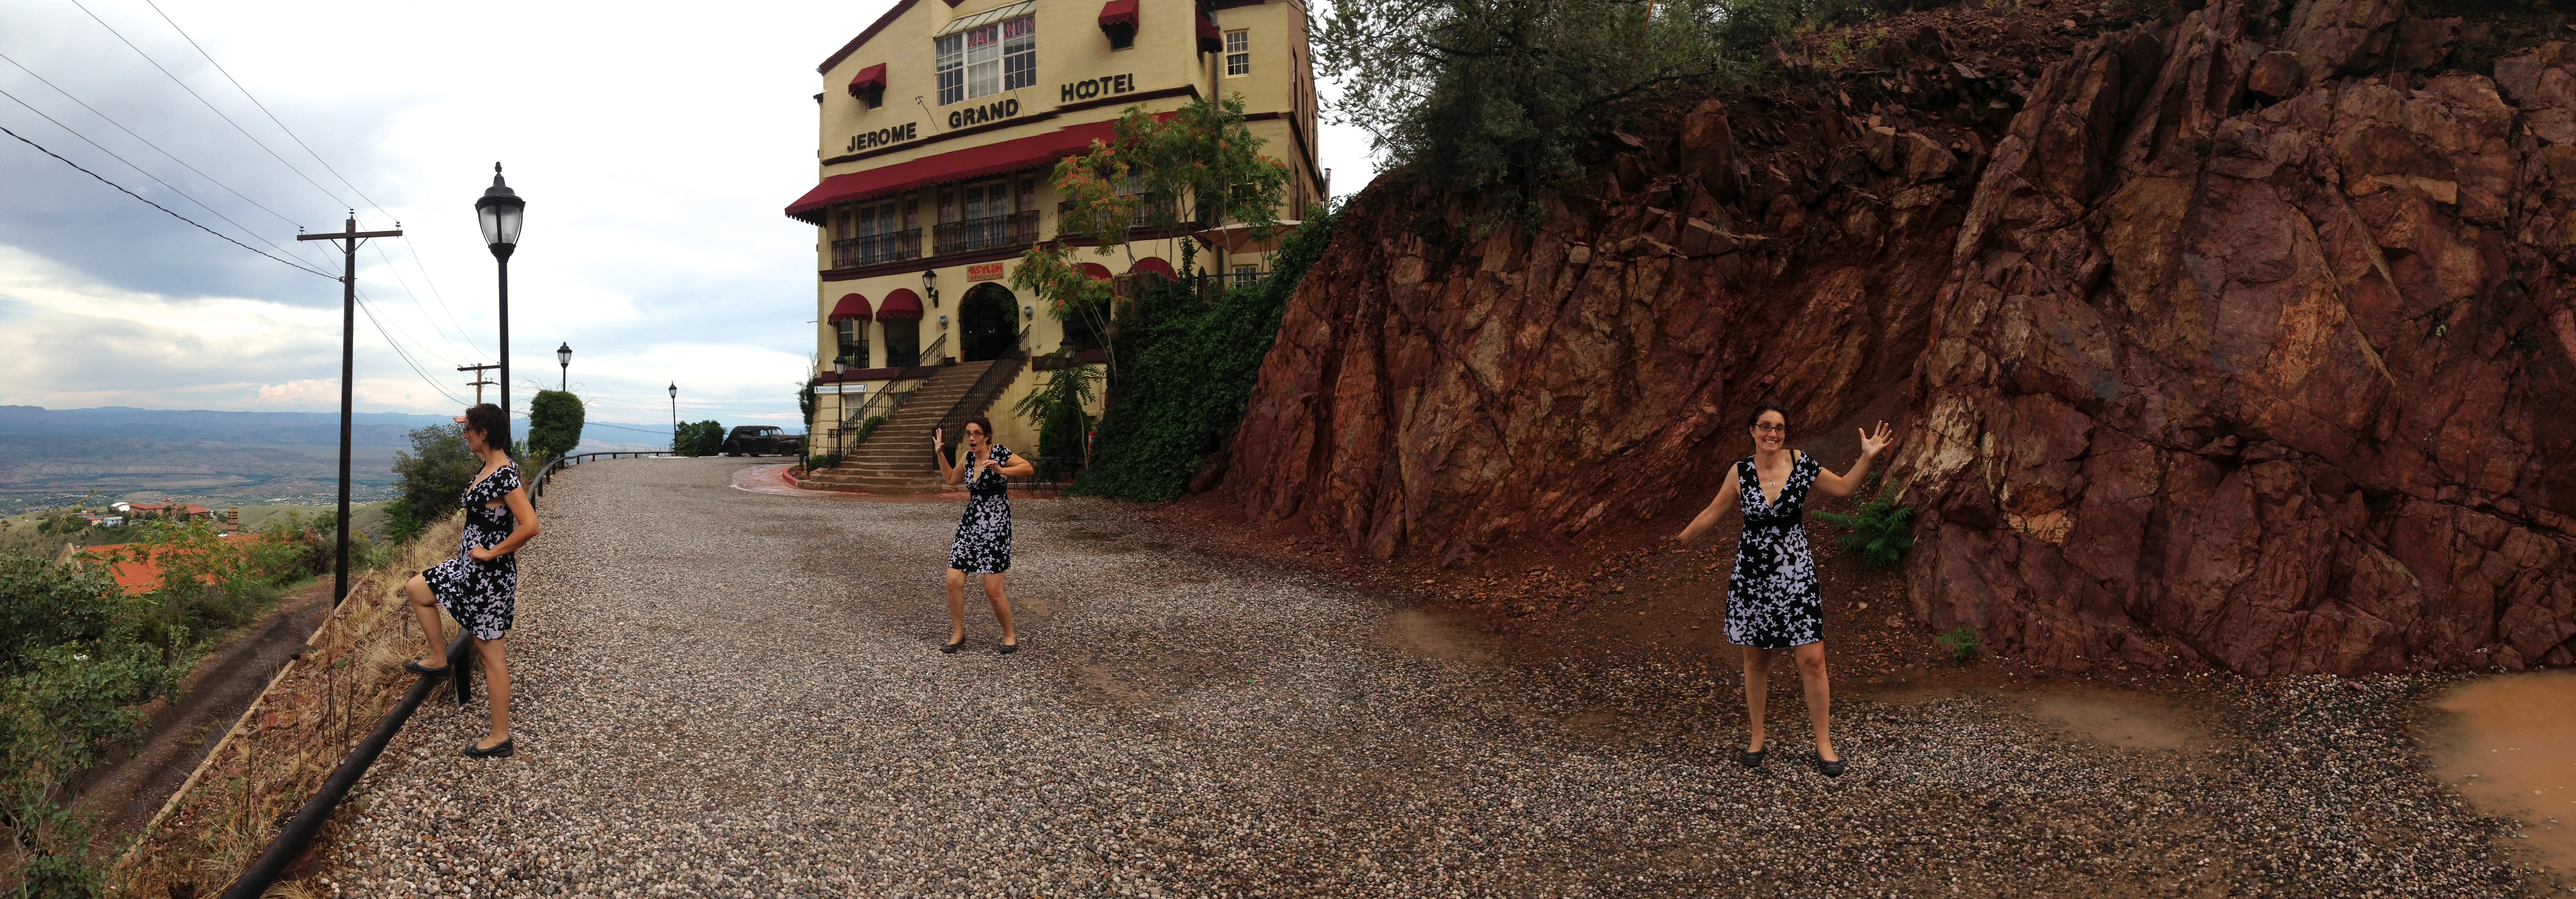
tree, road, soil, tourism, infrastructure